Dwarbasini

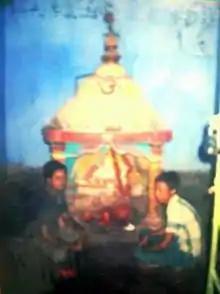

Dwarbasini ("দ্বারবাসিনী") is a Shakti goddess. She is the form of goddess Durga. Dwarbasini is a "sini" goddess along with Palashbasini and Duarsini. She was worshiped by Santhals, and pahria Mals.